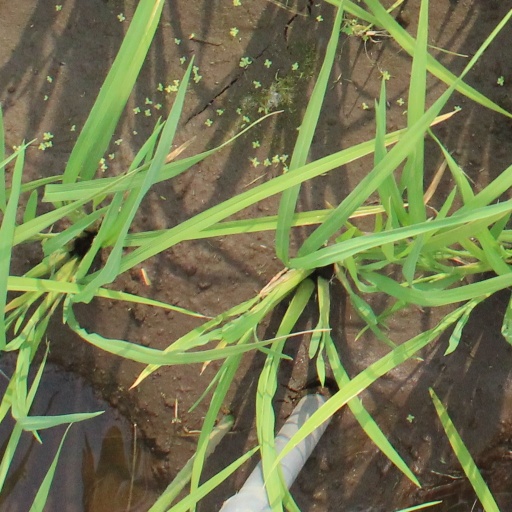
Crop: rice